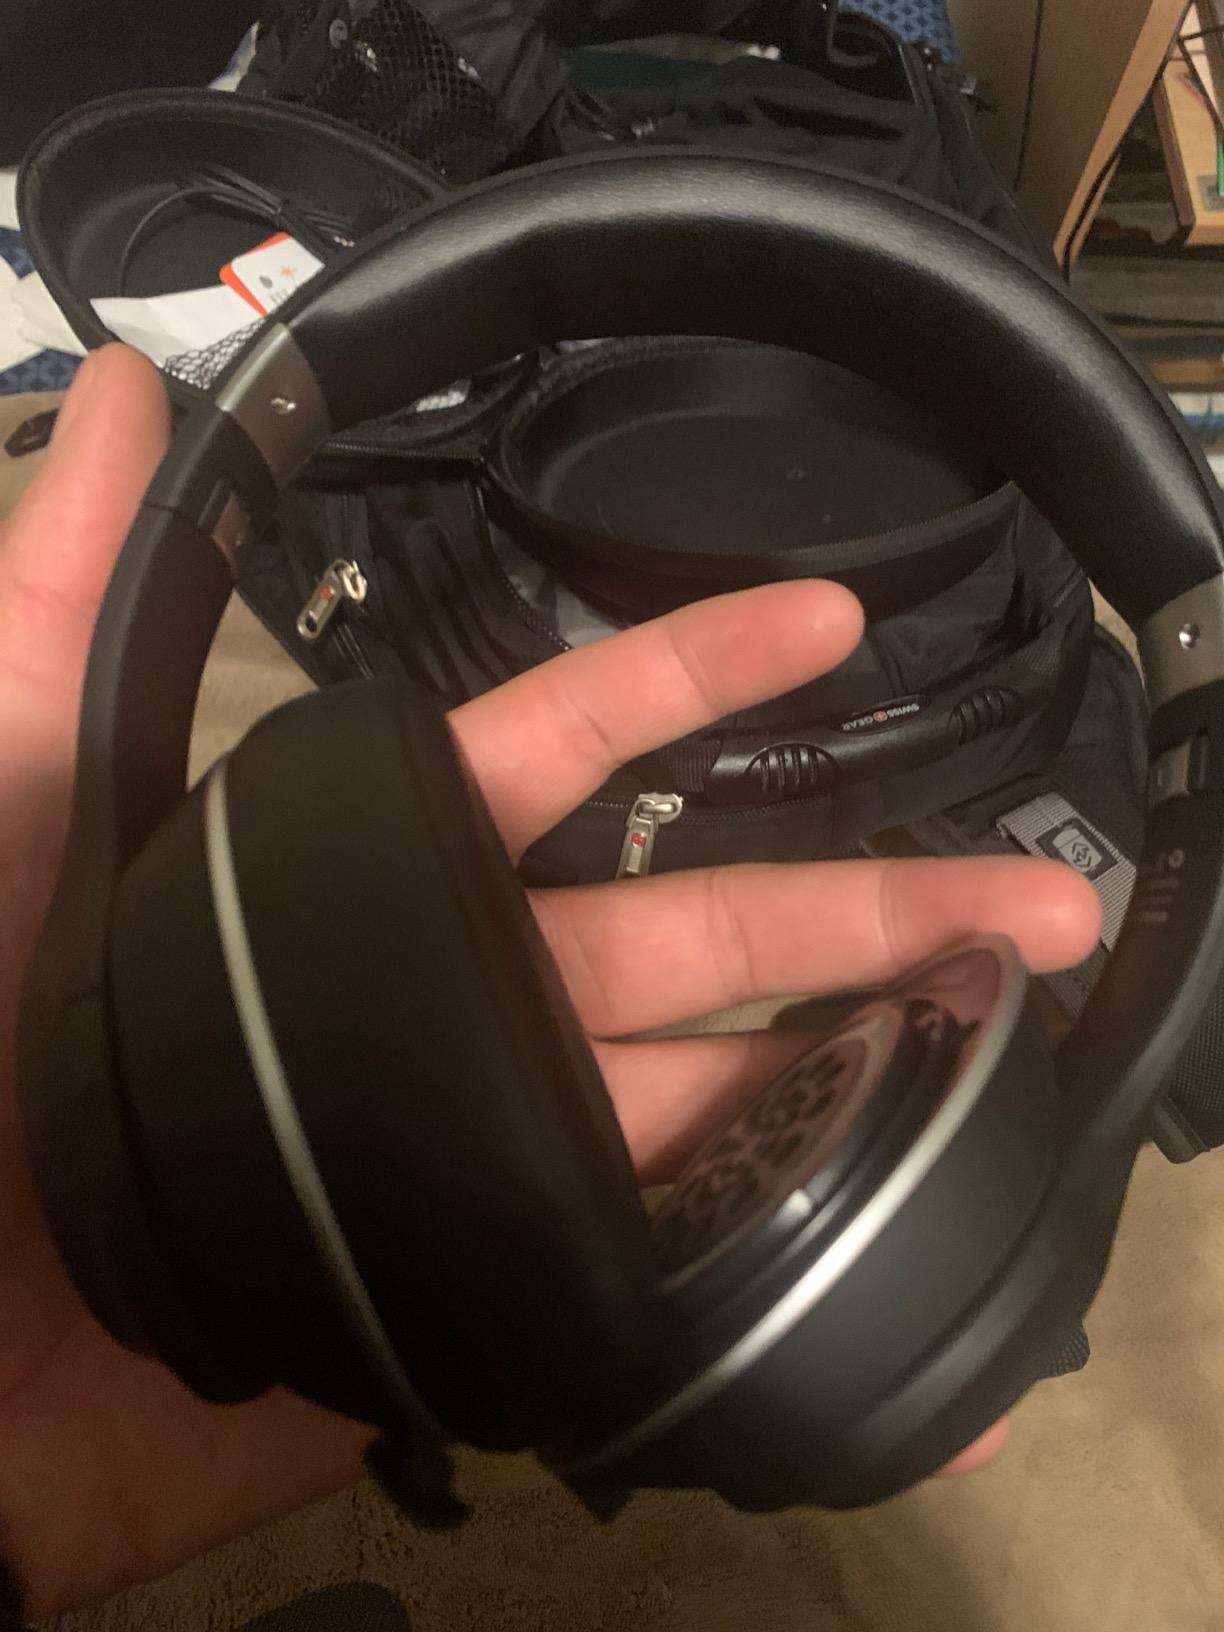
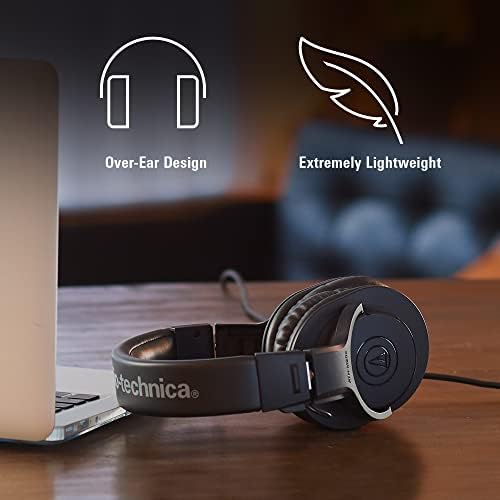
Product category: headphones
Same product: no